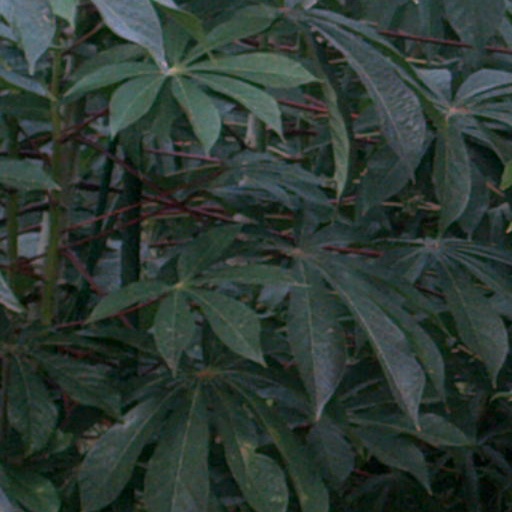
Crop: cassava